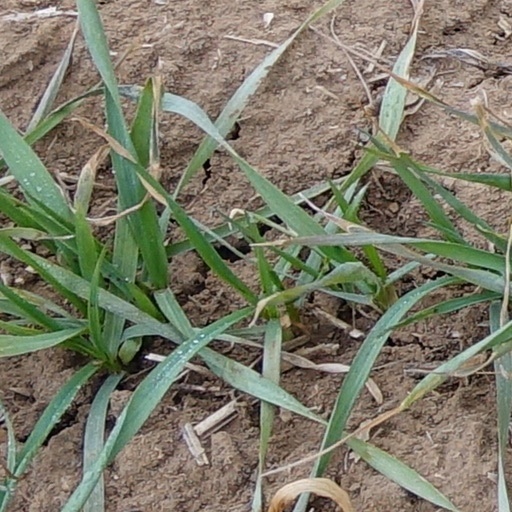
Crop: wheat